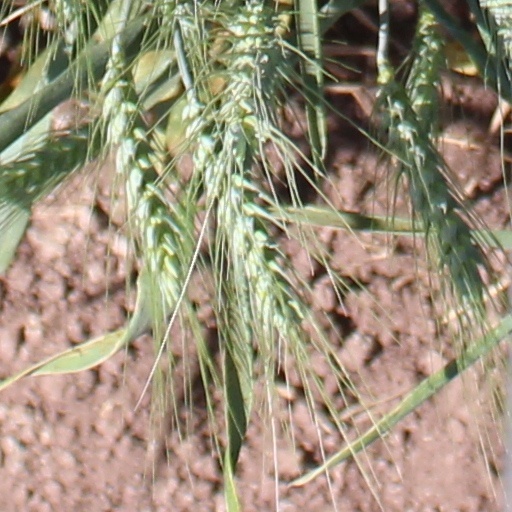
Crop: wheat